Margareth Øvrum

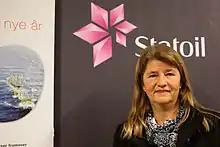
Margareth Øvrum

Margareth Øvrum (born 19 September 1958) is a Norwegian engineer and business executive. Since 1982 she has worked for Statoil where she was an executive vice-president from 2004 to 2020.